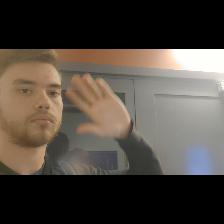
Label: Human